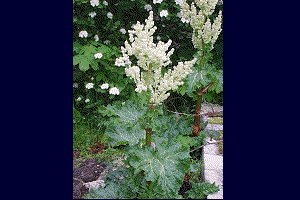
Haverabarber
Have-Rabarber (Rheum rhabarbarum).
Have-Rabarber (Rheum rhabarbarum).
Rabarber stammer fra det østlige Middelhavsområde og Lilleasien. Den kendes første gang fra Kina i det 28. århundrede f.Kr..